Millennium site

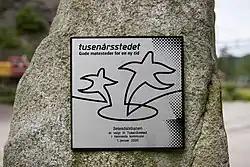
Millennium site marker in Vennesla

A millennium site is a site selected by a Norwegian municipality or county municipality to mark the transition to the 2000s. In Norway it was decided that the counties and municipalities would choose one millennium site for each county and municipality.